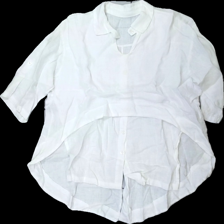
View: front
Type: Blouse
Category: Ladies
Brand: Missing
Colors: White
Material: 100% cotton
Cut: Regular
Season: All
Damage location: top center
Damage 2 location: middle center
Price range: 50-100
Recommended usage: Reuse
Description: vit blus